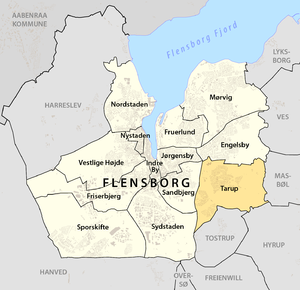
Tarup (Flensborg)
Tarups beliggenhed i Flensborg
Beliggendhed af Tarup i Flensborg Kommune
Tarup er en bydel i Flensborg beliggende sydøst for midtbyen. Bydelen består af Store og Lille Tarup, Sønderup, Katgab samt Kors. Tarupmark ligger lidt uden for ved vejen til Rylskov.